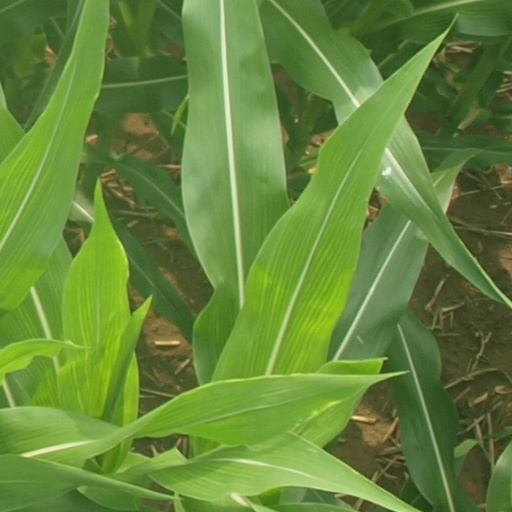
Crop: maize; corn